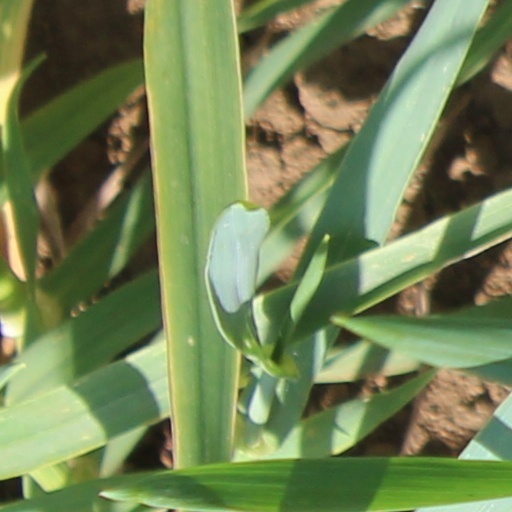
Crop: wheat